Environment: real
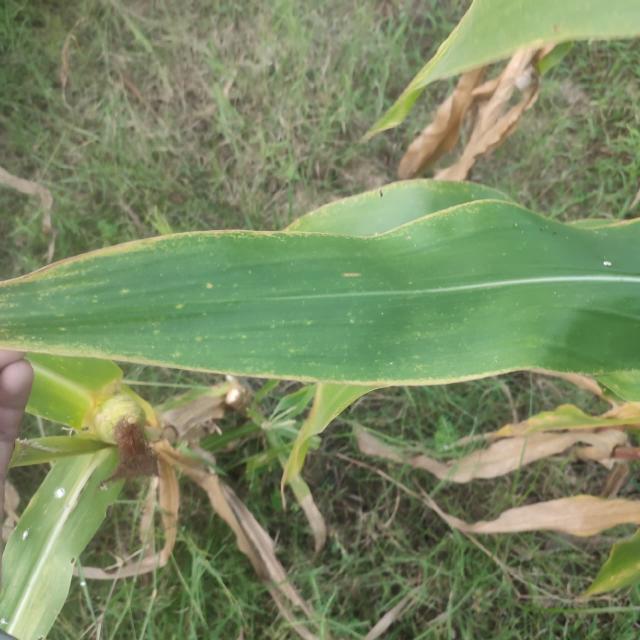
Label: potassium_deficiency